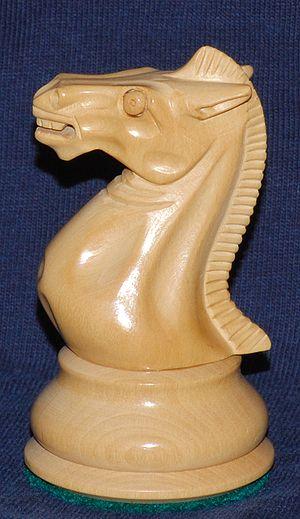
Le cavalier, parfois appelé cheval est une pièce du jeu d'échecs, habituellement représentée par une tête de cheval.